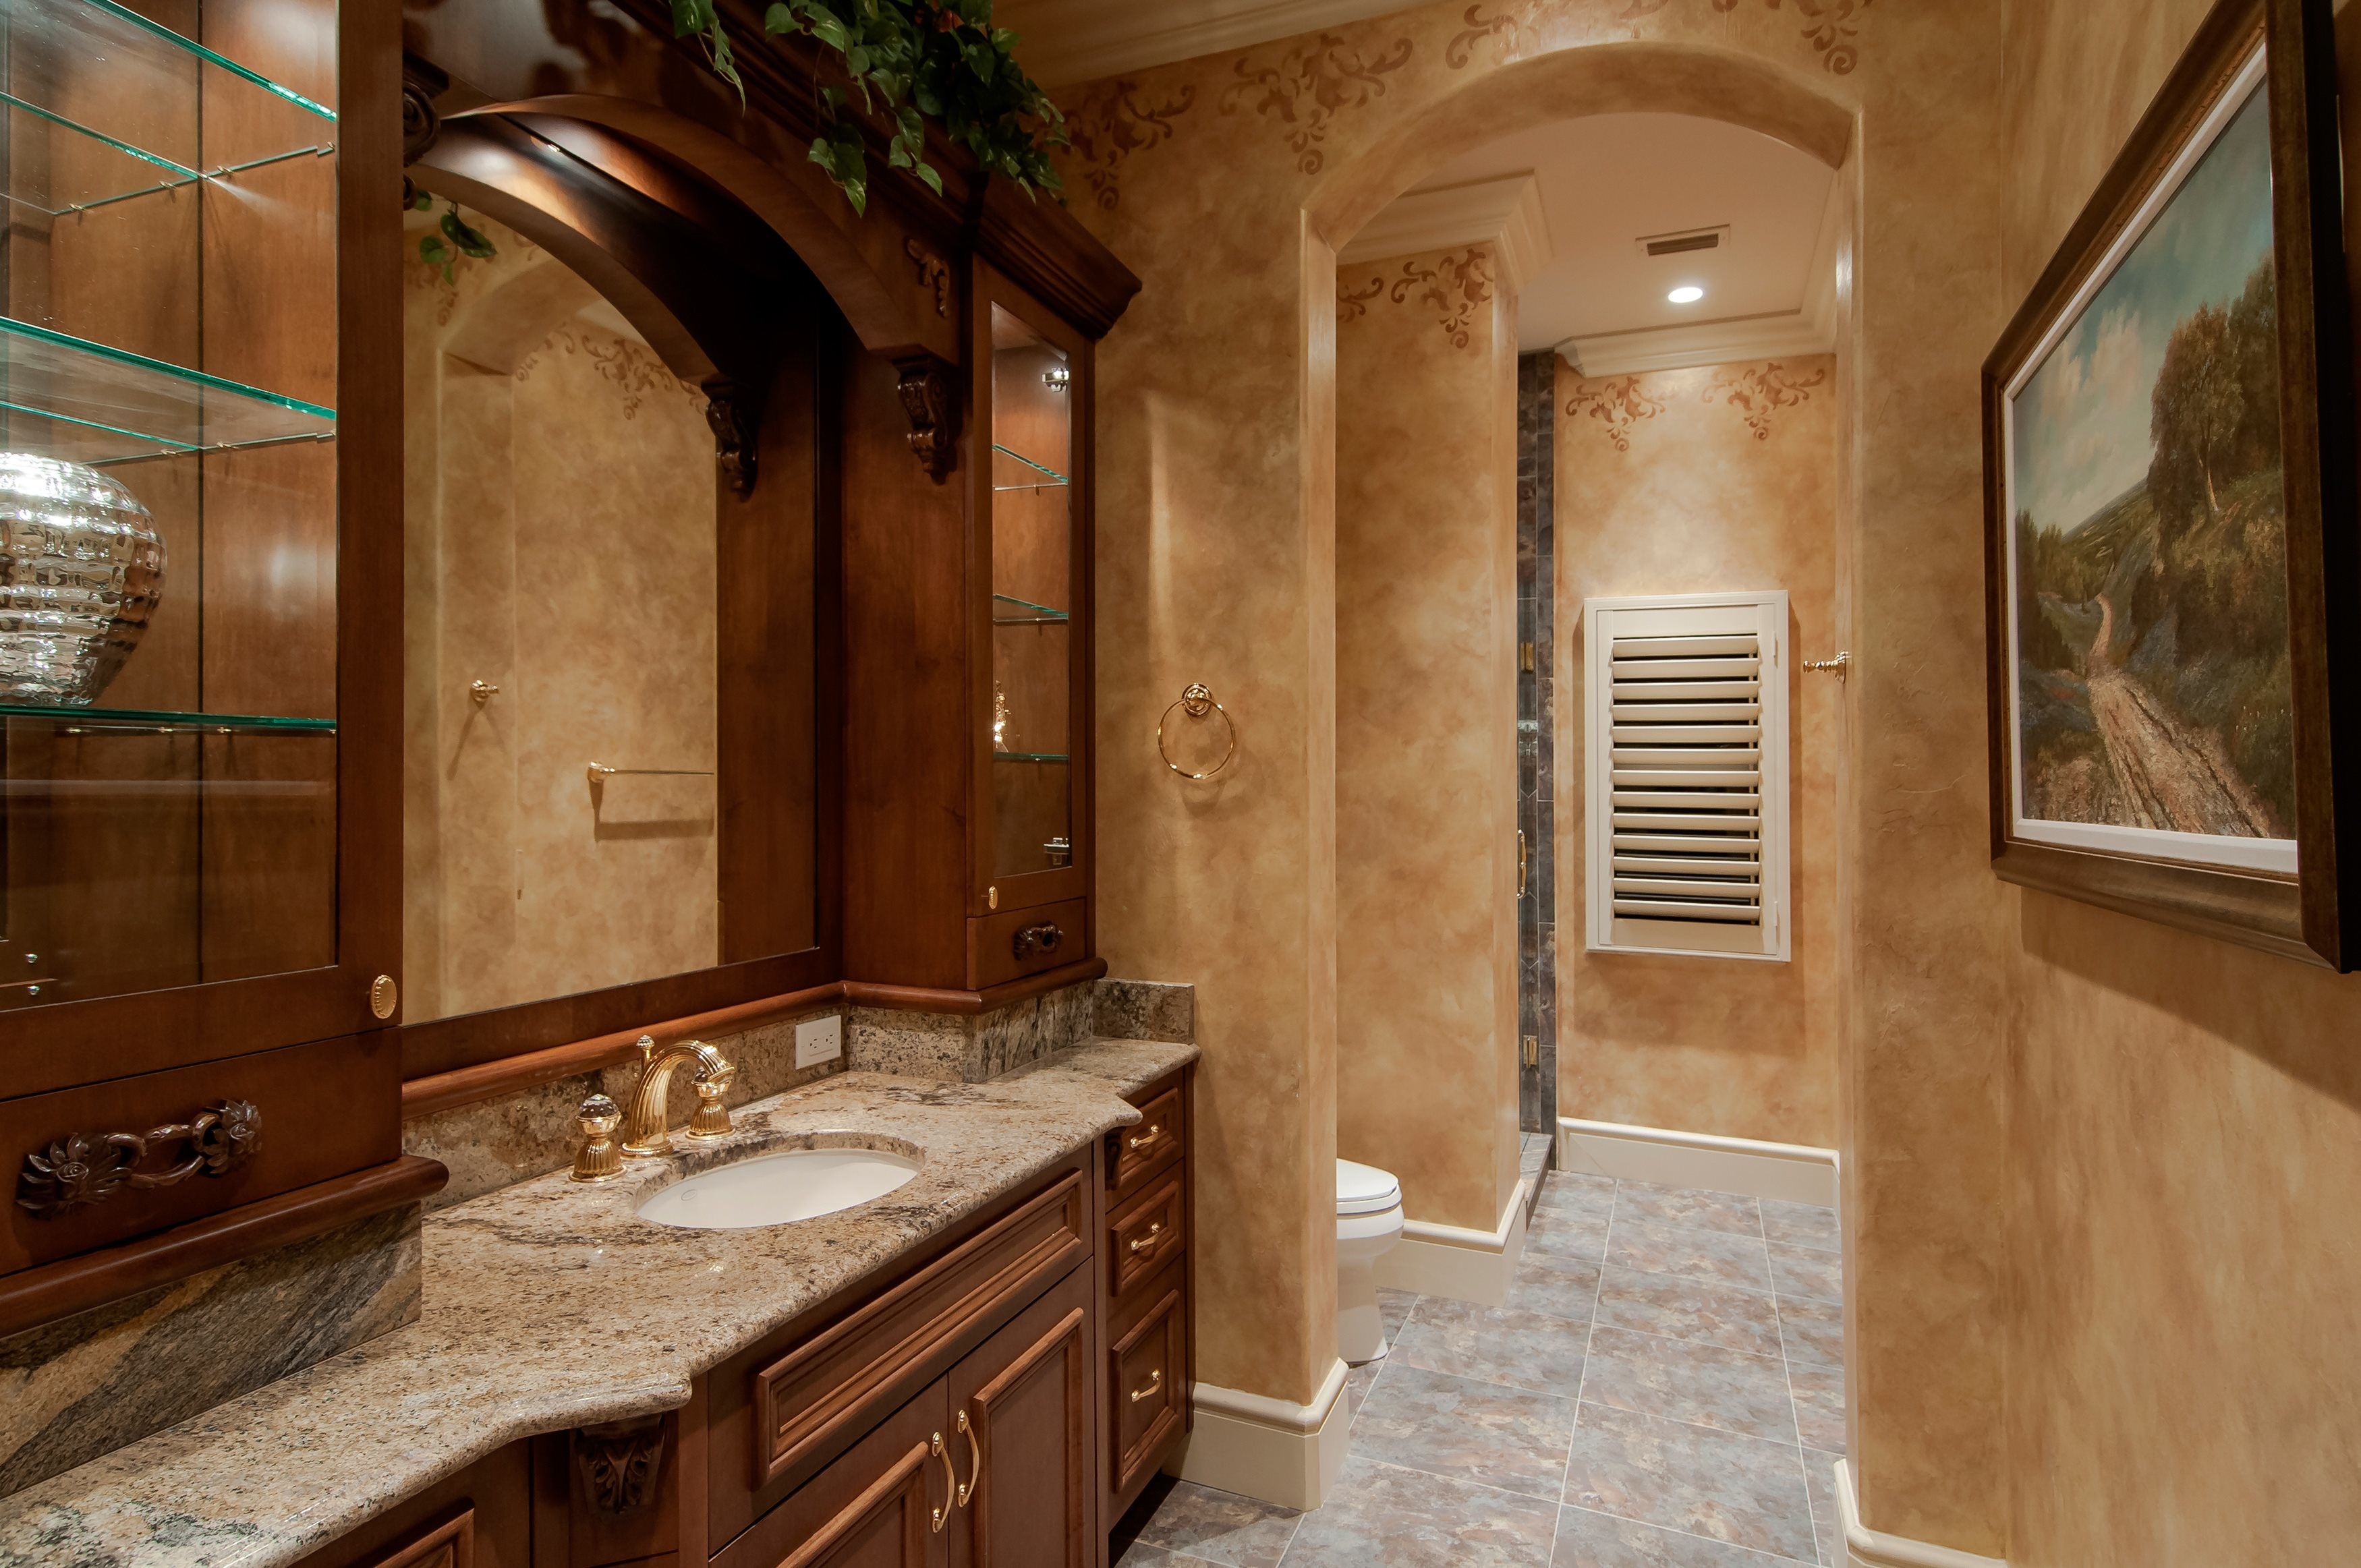
mansion, floor, home, cottage, kitchen, property, room, countertop, interior design, bathroom, estate, cabinetry